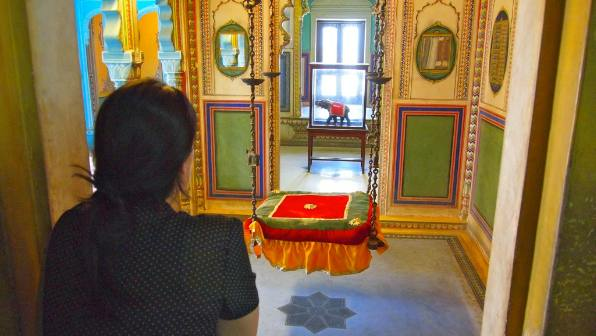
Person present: Yes